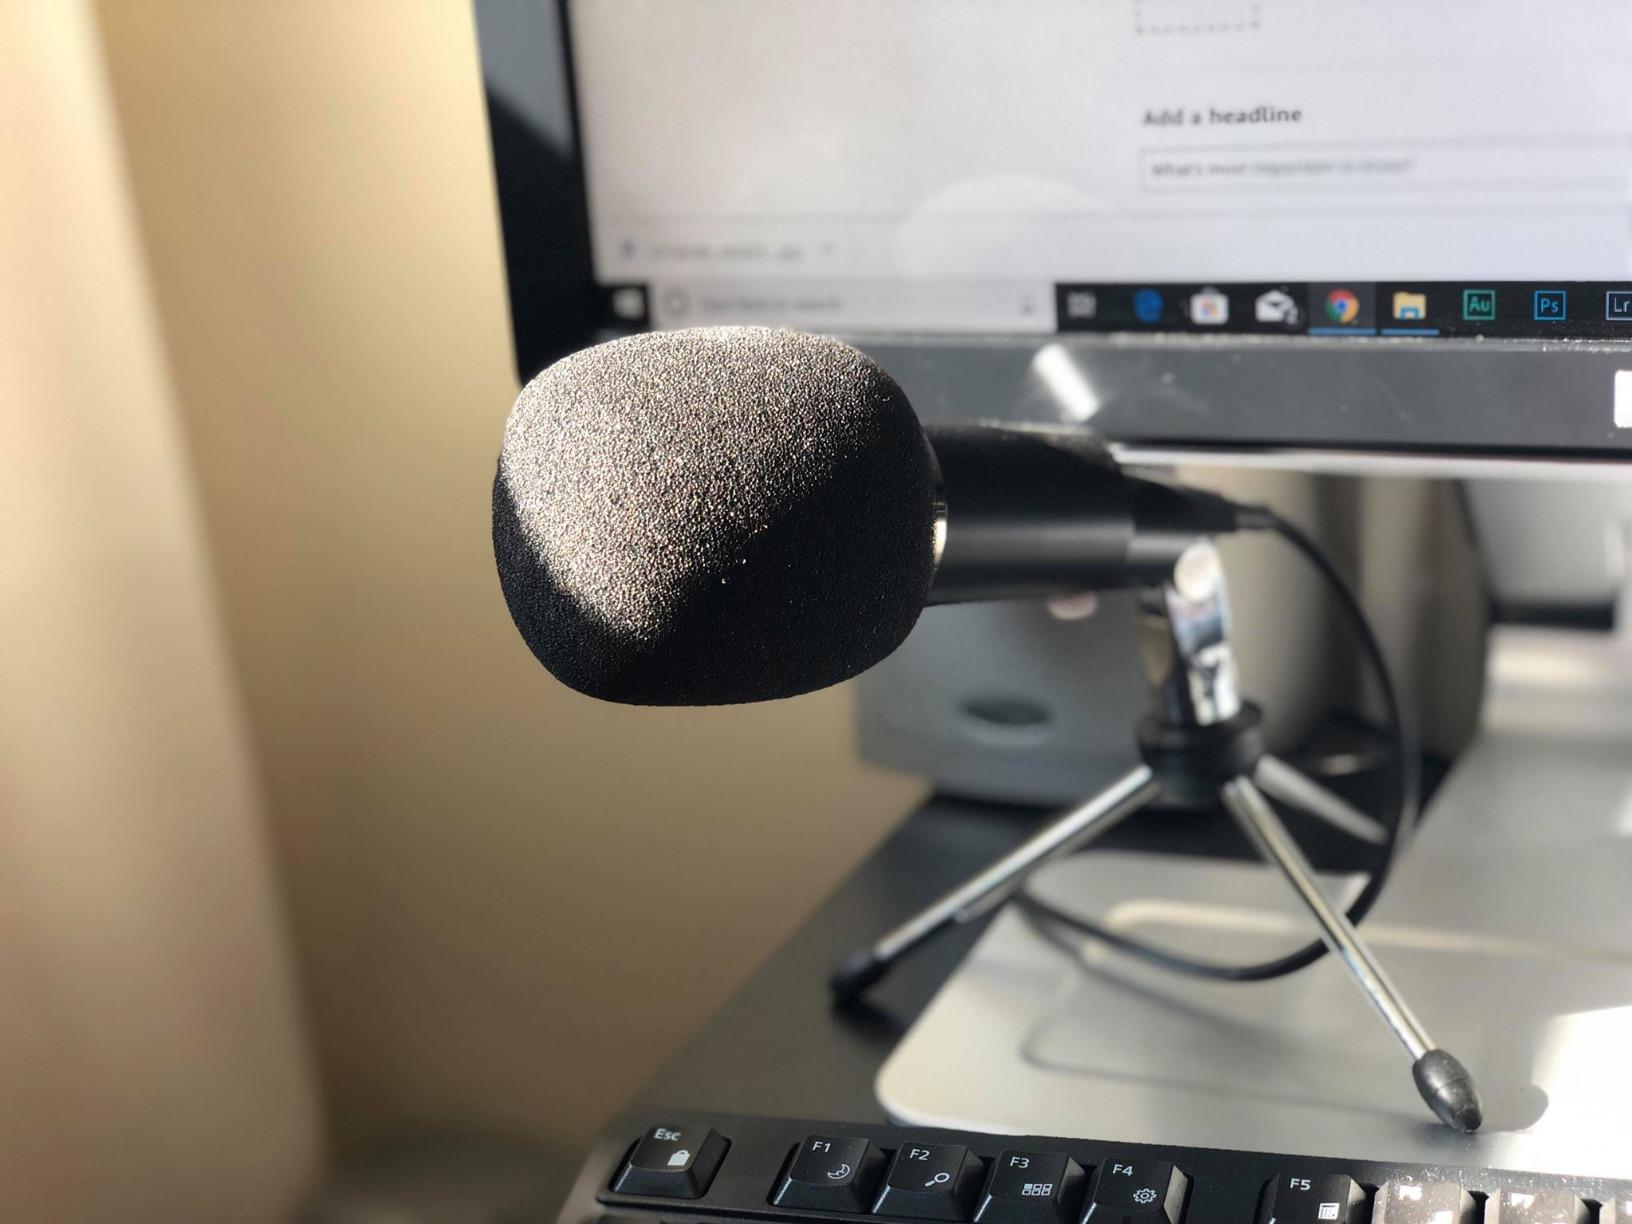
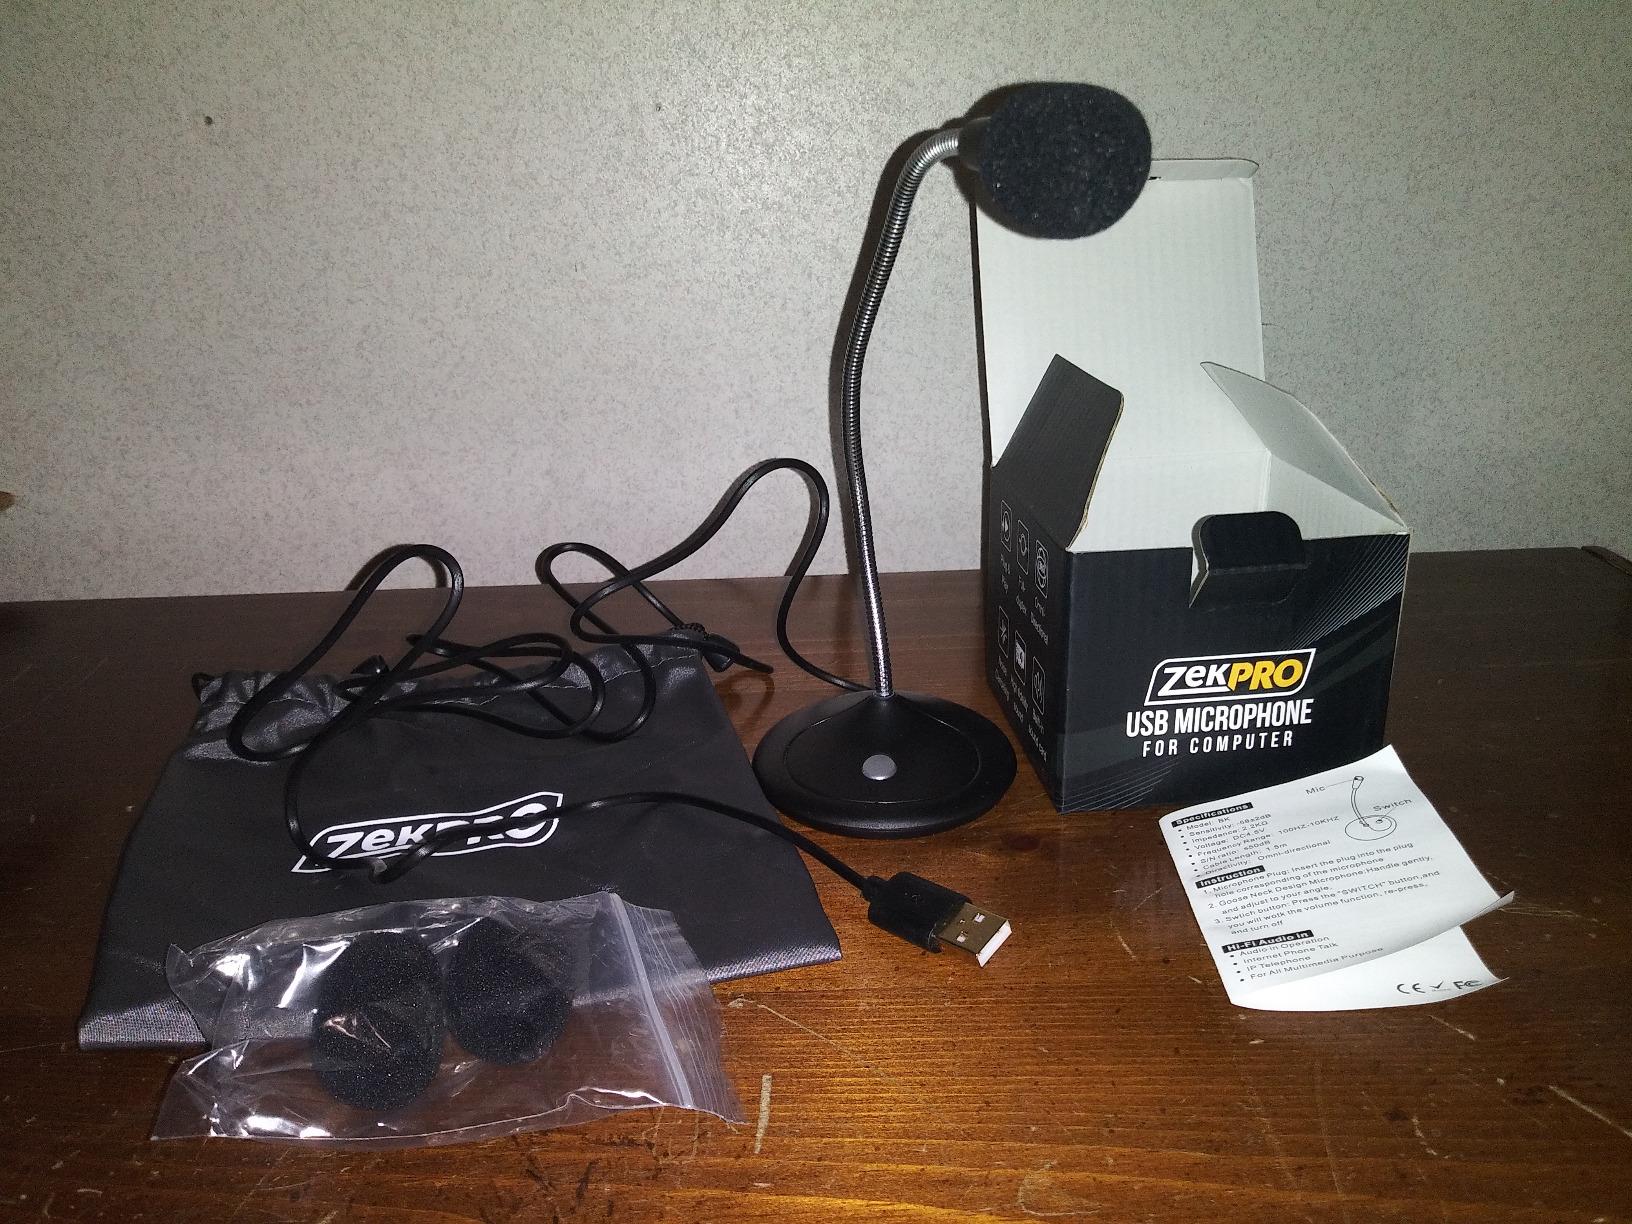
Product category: microphone
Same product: no